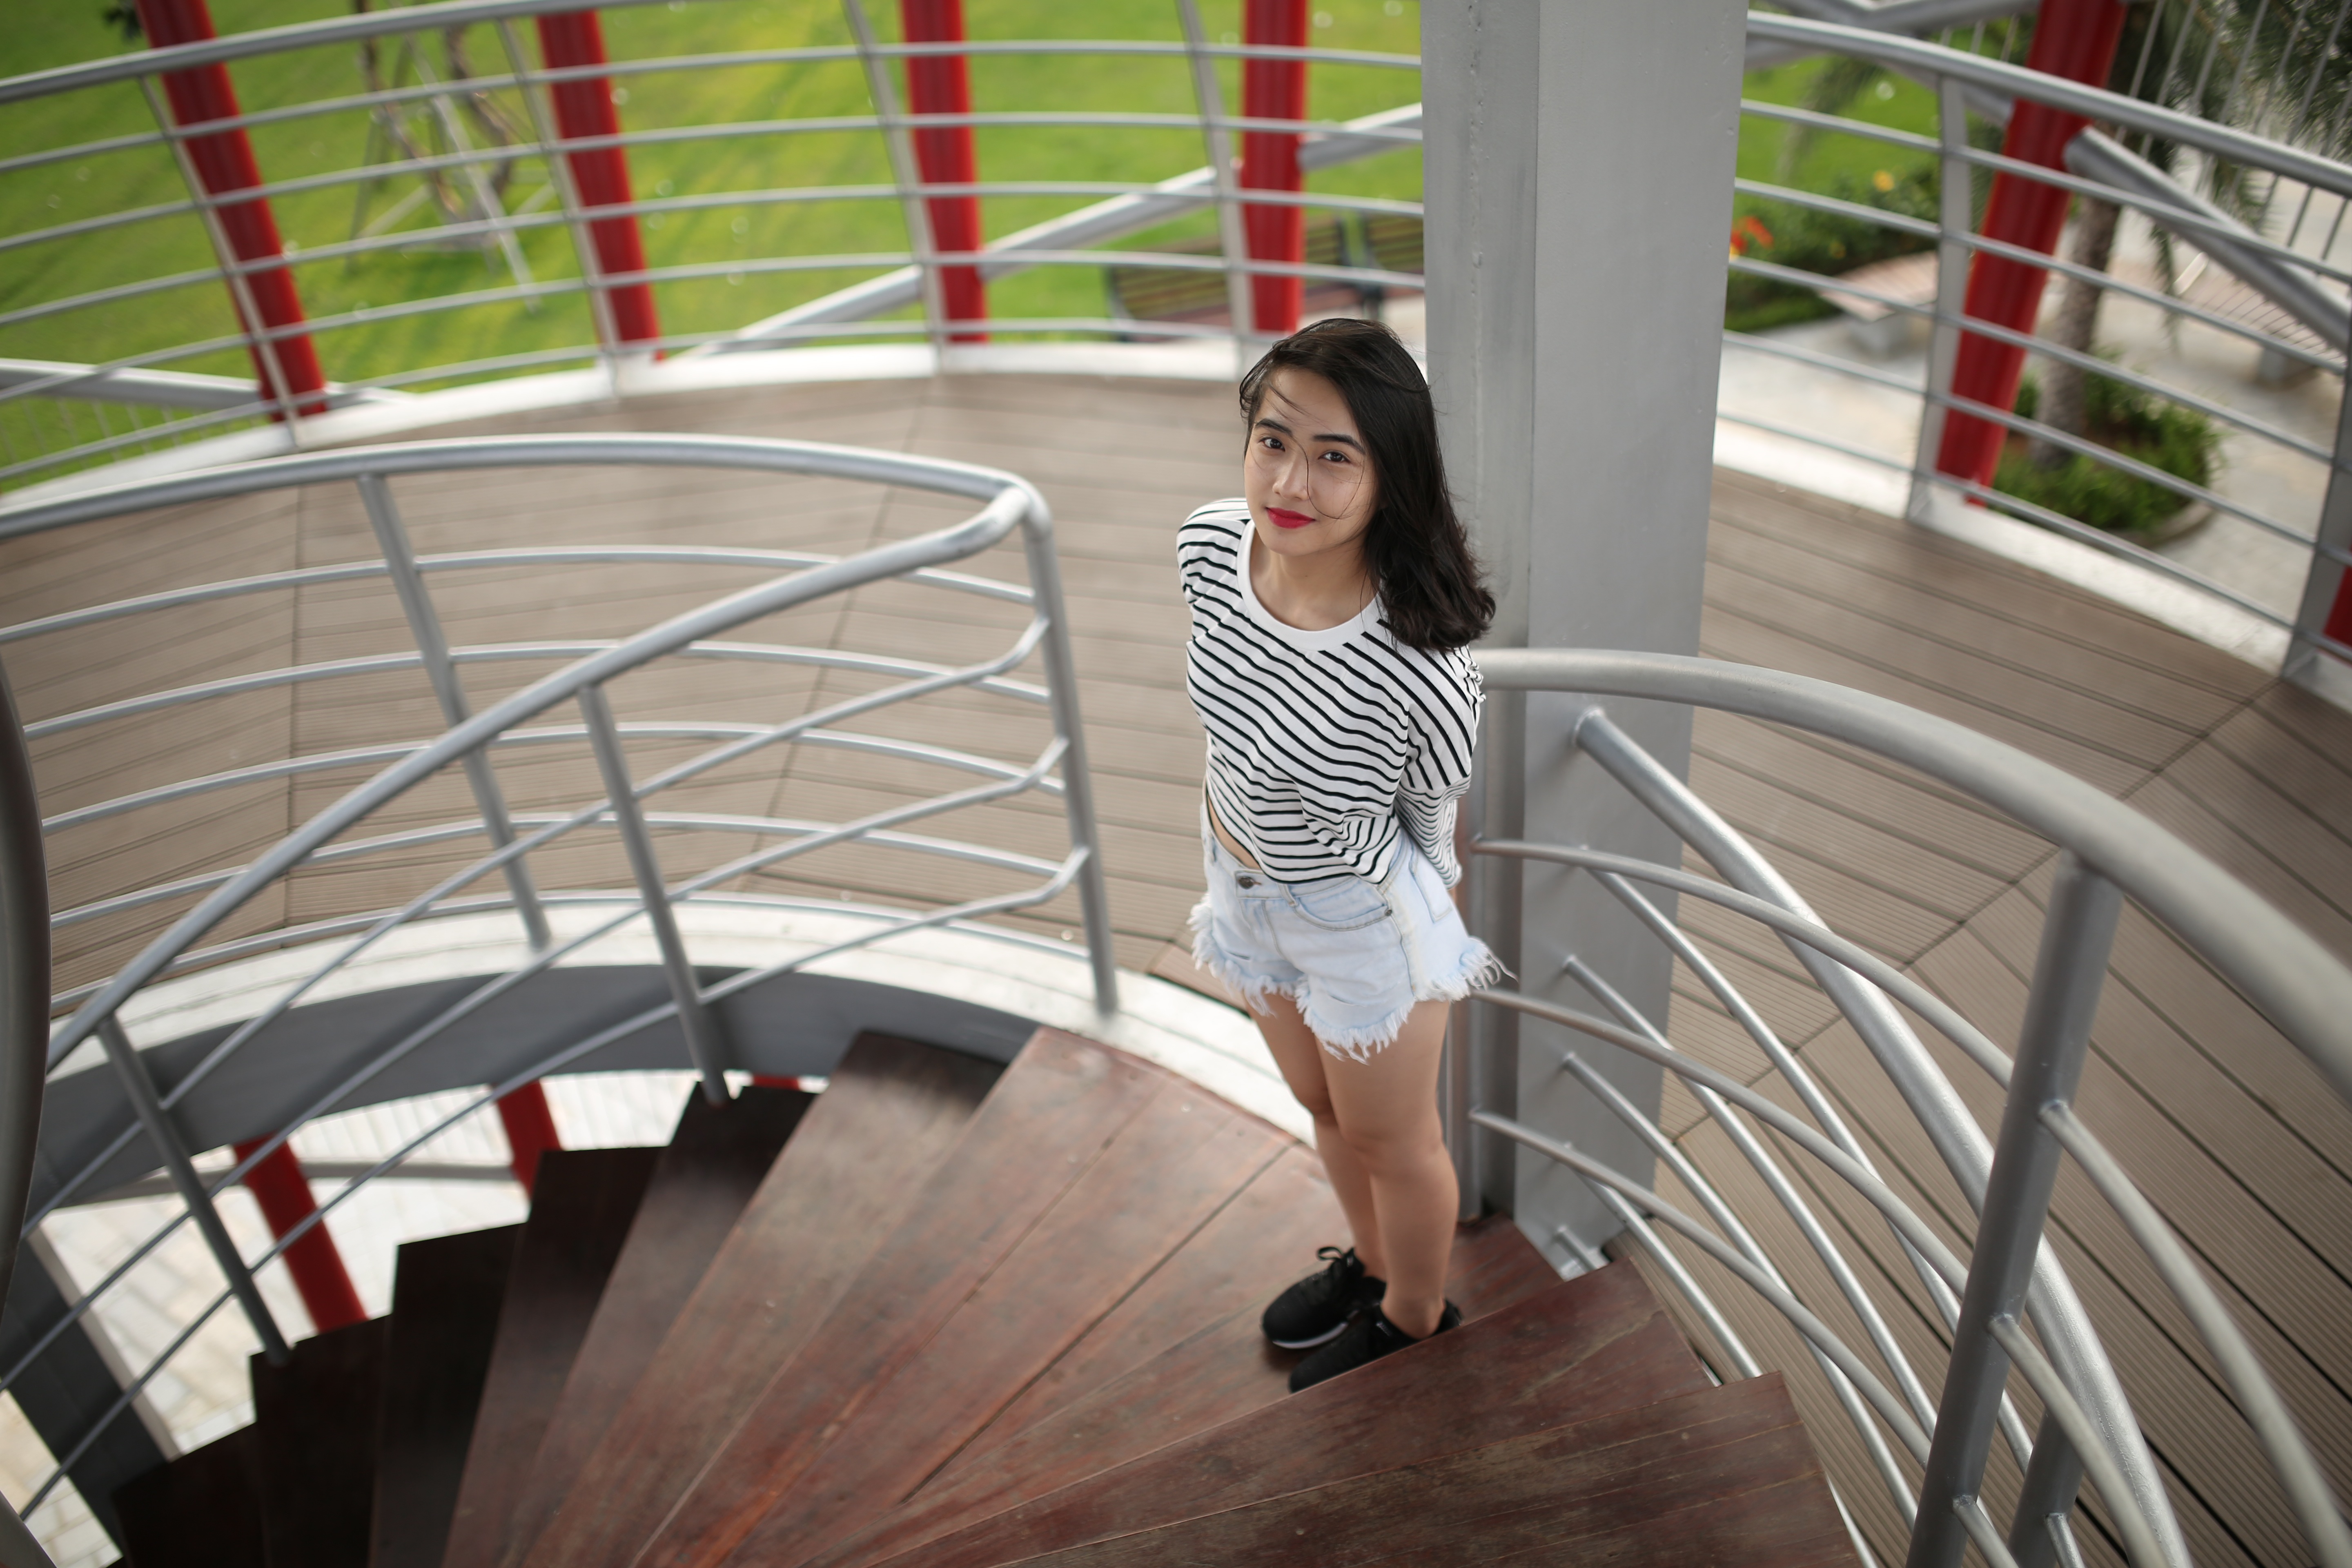
girl, woman, chair, female, model, young, youth, sitting, furniture, teenager, interior design, happy, stairs, playground, teen, teen girl, human positions